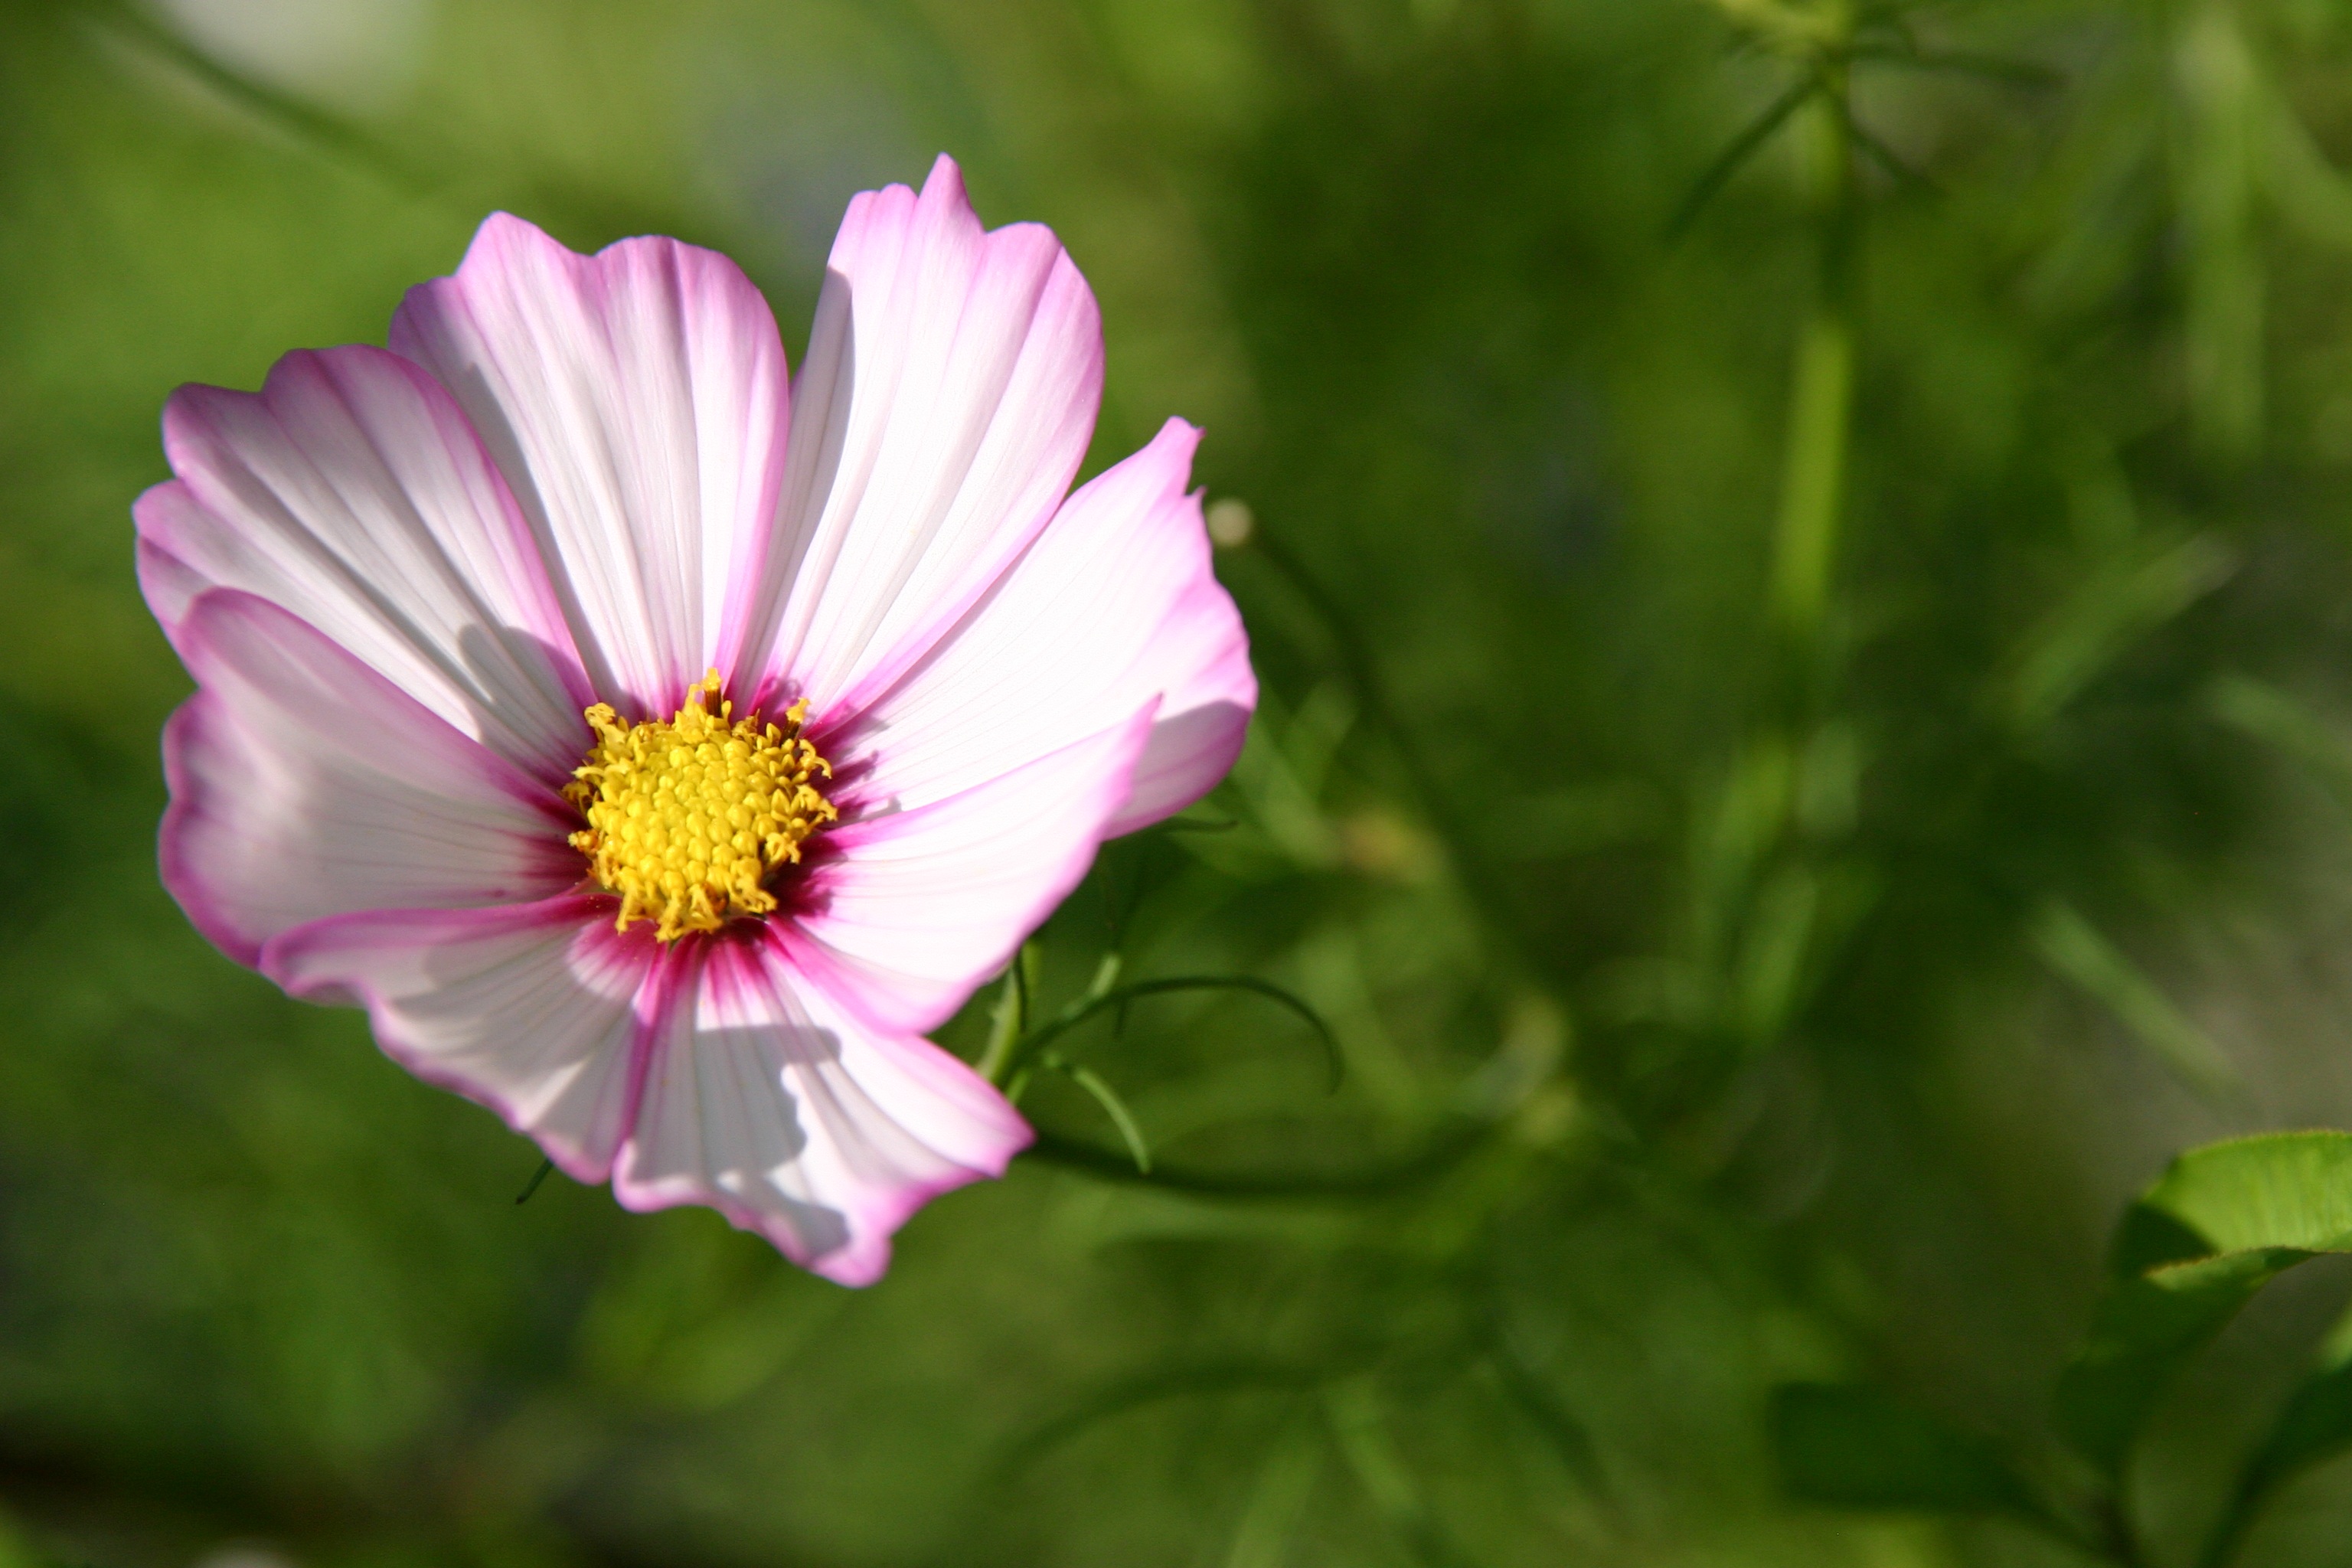
nature, grass, blossom, open, plant, field, meadow, flower, petal, floral, daisy, spring, green, macro, smooth, peace, botany, yellow, pink, flora, wildflower, close up, soft, oriental, macro photography, flowering plant, daisy family, annual plant, plant stem, land plant, garden cosmos